New Year's tree

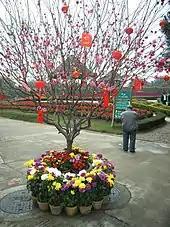
Chinese New Year's tree

A Turkish New Year's tree, in Turkish "Yılbaşı" "Ağacı", looks the same as a Christmas tree with Christmas ornaments. It is called a New Year's tree because it is specific to the New Year and, with about 95% of Turkey's population being Muslim, most Turks do not celebrate Christmas.